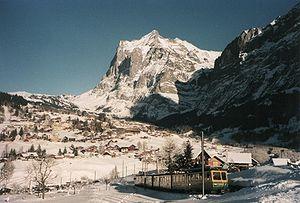
Le Wetterhorn est un sommet du massif des Alpes bernoises à 3 690 m d'altitude, dans le canton de Berne en Suisse.